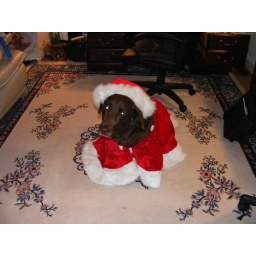
The girl in her dress